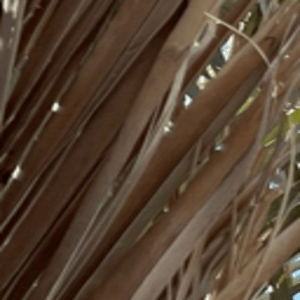
Label: Potassium Deficiency